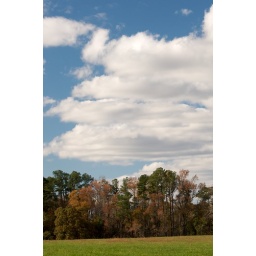
the clouds rolling over the field